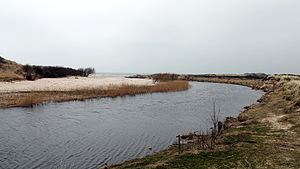
Vandløb i Danmark
Uggerby Ås udmunding i Skagerrak ved Tannis Bugt
Uggerby Ås udløb i Tannisbugt (Skagerrak) (fredet område)
Det er en liste over vandløb i Danmark.